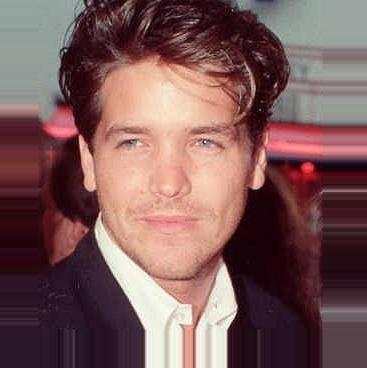
Age: 27